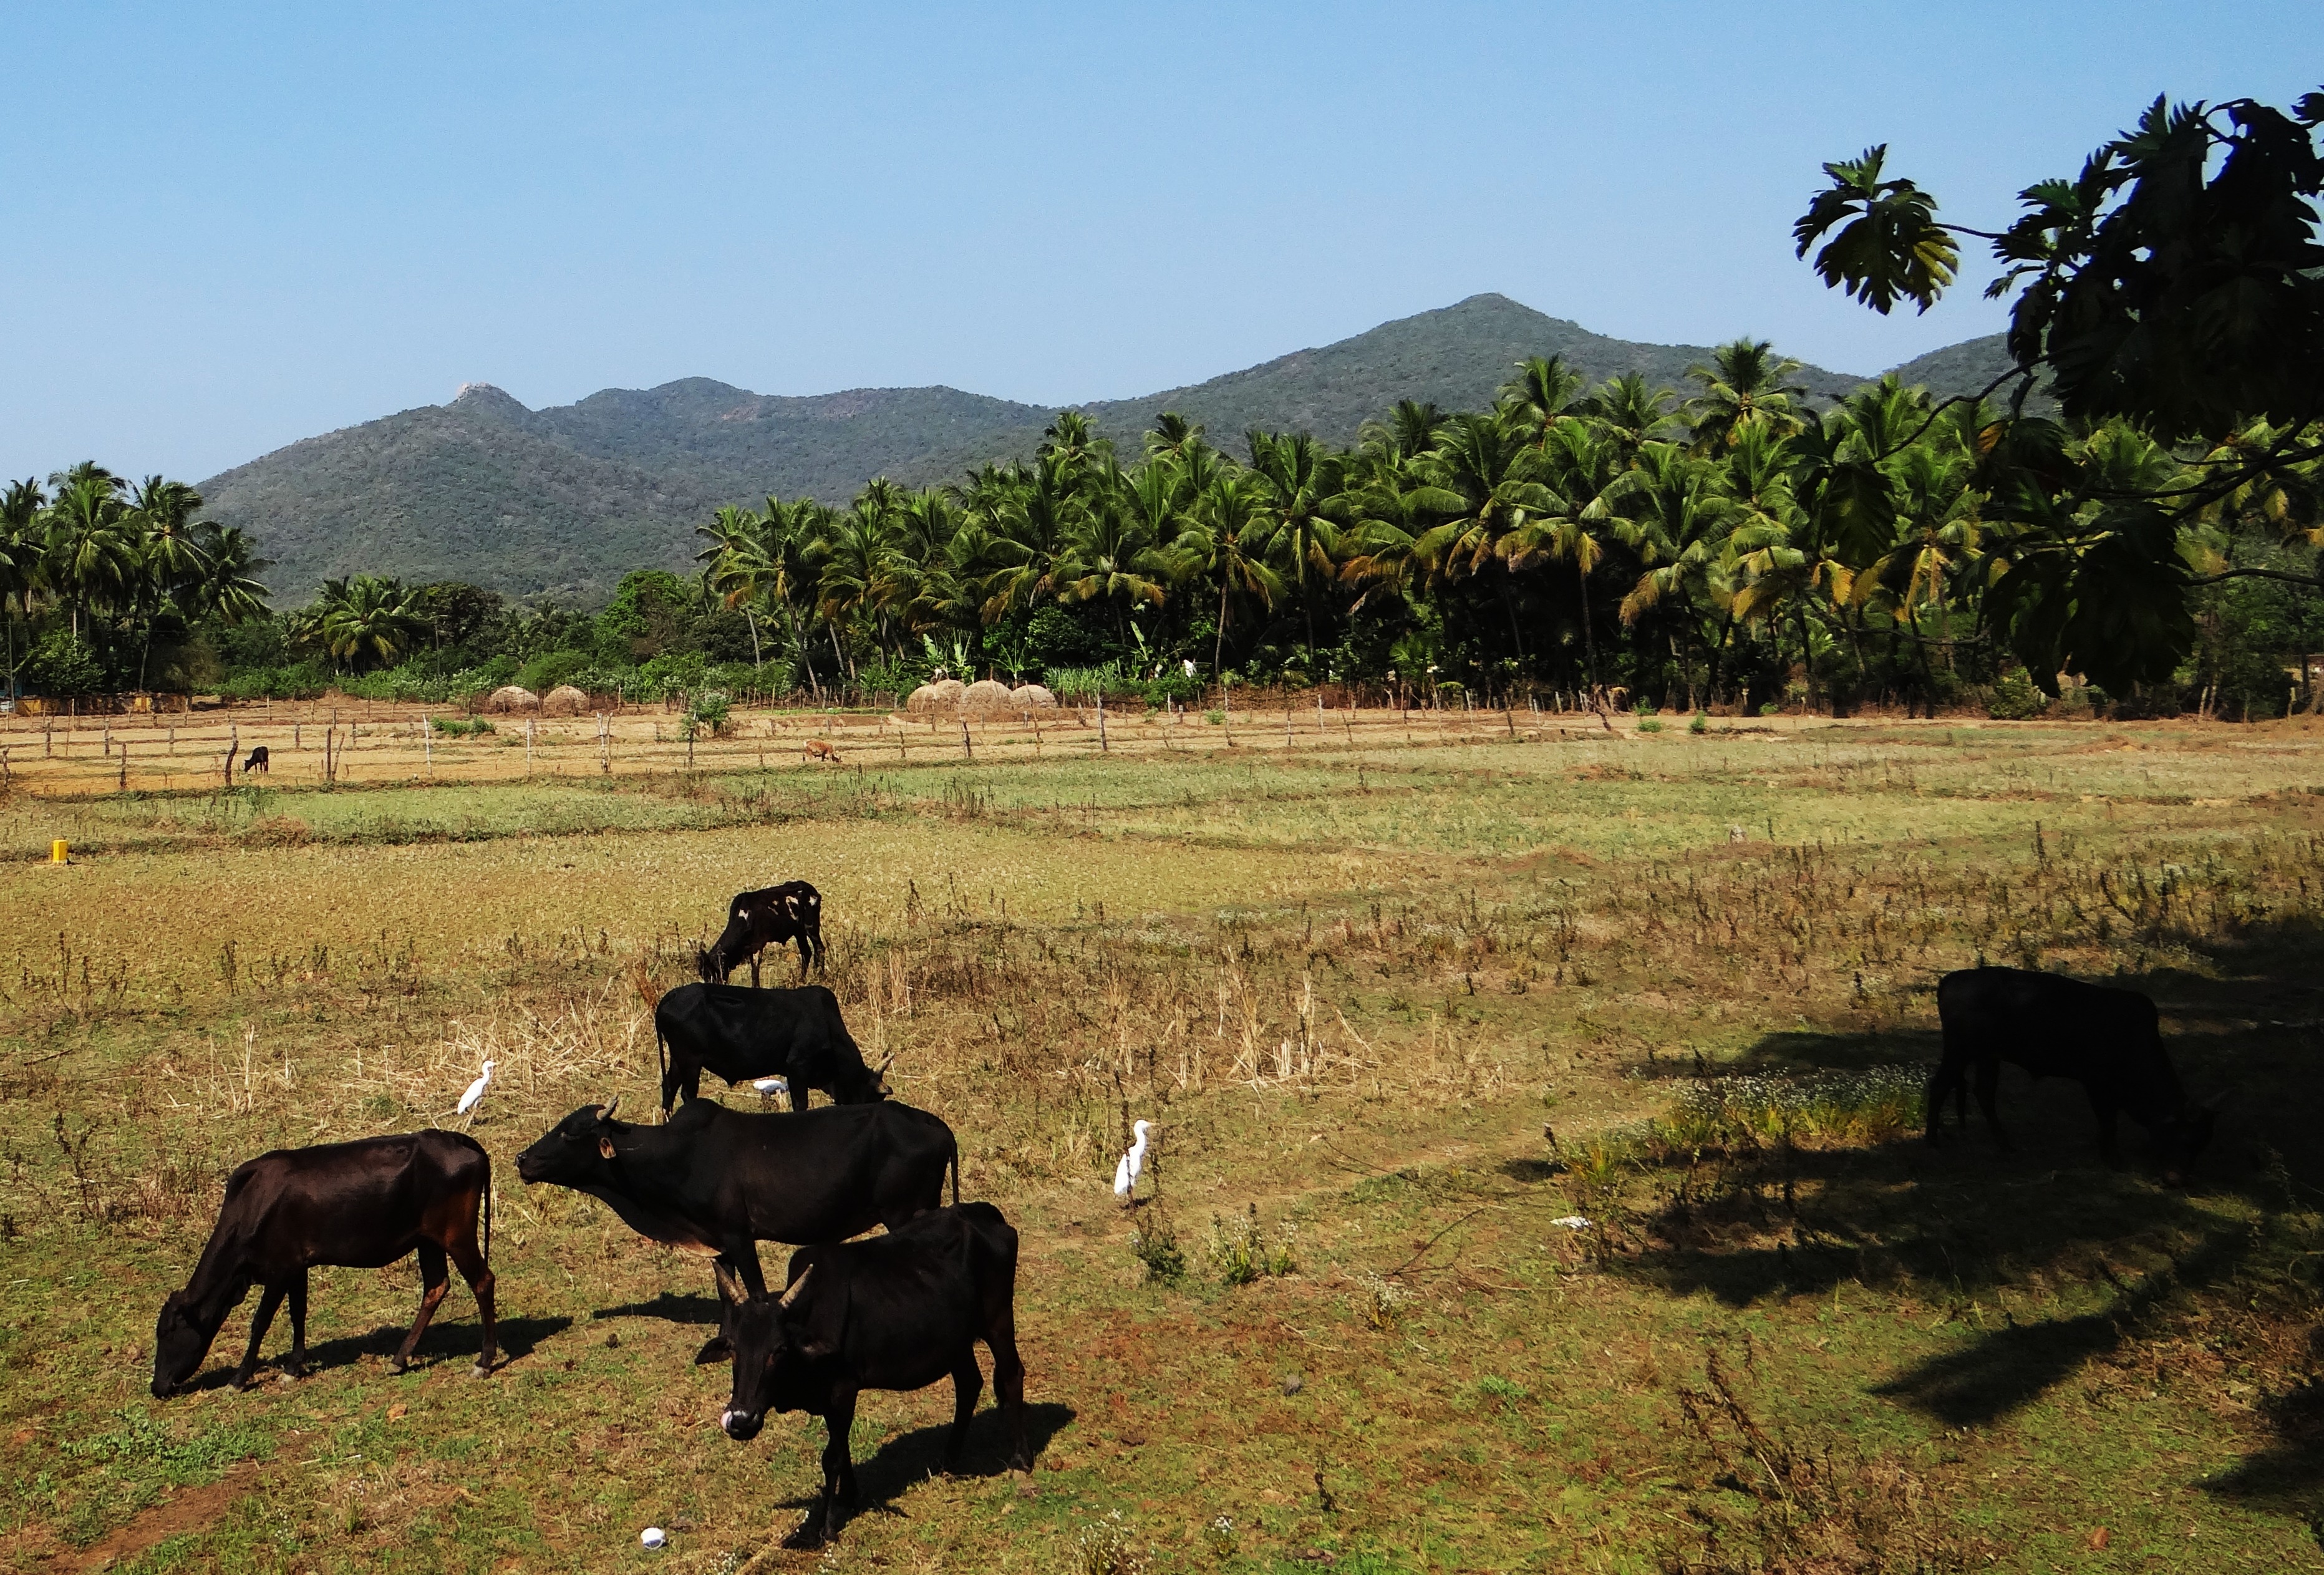
landscape, field, farm, countryside, village, rural, cattle, herd, farming, pasture, grazing, livestock, ranch, black, agriculture, milk, bovine, farmland, cows, domestic, india, species, ecosystem, dairy, egrets, rural area, western ghats, cattle like mammal